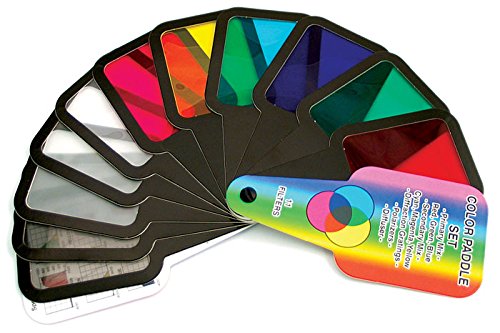
Color Paddle Set of 11 Filters Physics
Category: Industrial & Scientific
Color Paddle Film Gel Set Contains: Primary Mixing Colors (3) RED, BLUE, GREEN; Secondary Colors (3) CYAN, YELLOW, MAGENTA; Diffraction Grating (1) 13,500 Line / Inch Double Axis (1) 500 Line / mm; Single Axis Polarized Filters (2) Polarizing Filters; Diffusing Filter (1) 3/8 White Filter - 63% Transmission Mixing Primary and Secondary Color Paddles are used for experiments involving additive and subtractive color, color mixing, color transmission, absorption and filtering of the different wavelengths of light. The colored area on the paddle measures approximately 2-5/8 inches by 2-1/8 inches. Diffraction Gratings are used for the direct viewing and analysis of spectra from different light sources. Experiment with both the 13,500 line/inch and the 500 Line/mm. The diffraction gratings are the principal component in a spectroscope and can be used for many of the same experiments. View the spectra from different gas tubes. Polarizing Filters are used for experiments involving birefringence, light scattering, polarized filter experiments, light reflection, Brewster's angle, how polarized sunglasses work and much more!
Features: Primary and Secondary Mixing Colors | Polarizing Filters | White Filter | Diffraction Grating